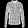
Label: Shirt